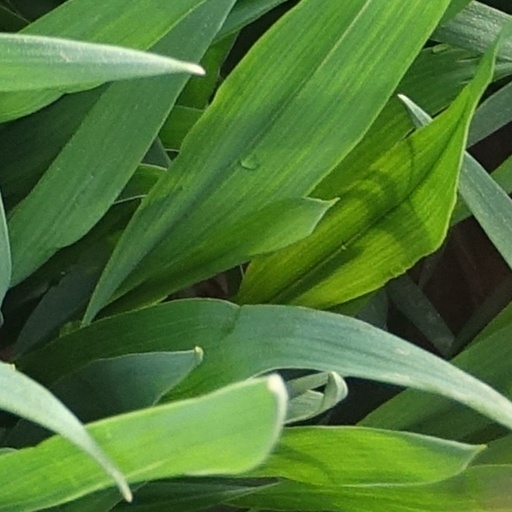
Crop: wheat